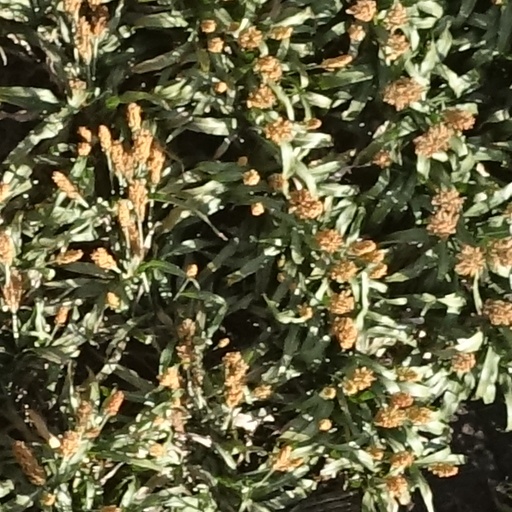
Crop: sorghum